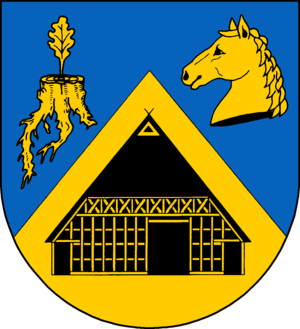
Wagersrott est une municipalité allemande située dans le land du Schleswig-Holstein et dans l'arrondissement de Schleswig-Flensbourg. En 2015, sa population est de 234 habitants.